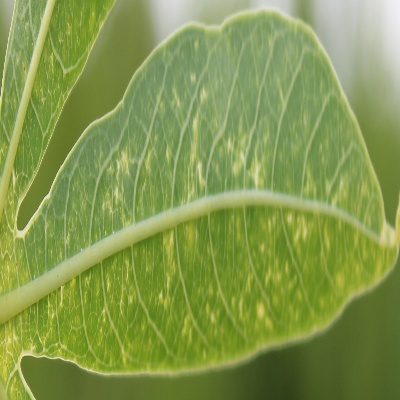
Crop: Cassava
Condition: green mite